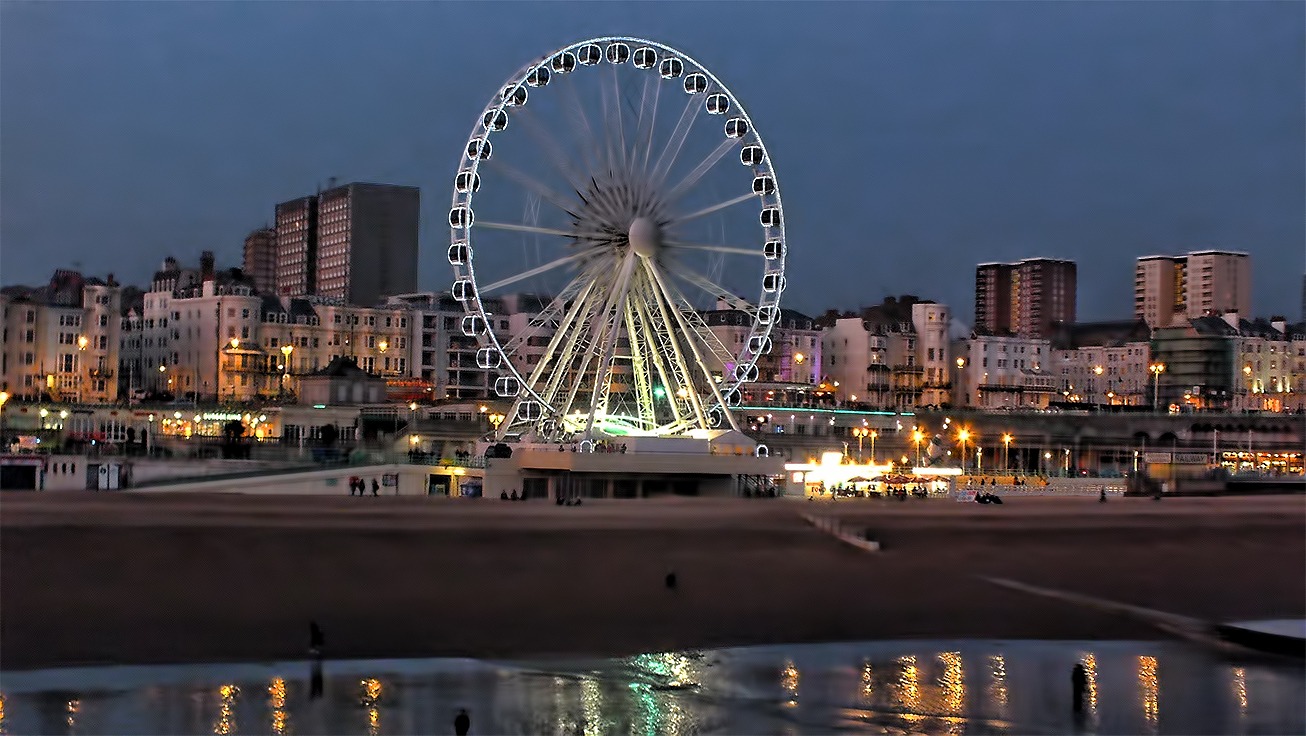
beach, sea, sand, skyline, night, wheel, city, cityscape, recreation, dusk, evening, ferris wheel, landmark, seashore, tourist attraction, mirroring, outdoor recreation, geographical feature, human settlement